Stymphalus (Arcadia)

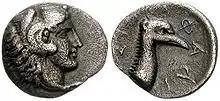
Silver obolus from Stymphalos depicting Heracles on the obverse and a Stymphalian bird and inscription ΣΤΥΜΦΑΛΙΑ on the reverse.

In the time of Pausanias it was included in Argolis. The only building of the city mentioned by Pausanias, was a temple of Artemis Stymphalia, under the roof of which were figures of the Stymphalian birds; while behind the temple stood statues of white marble, representing young women with the legs and thighs of birds. These birds, so celebrated in mythology, the destruction of which was one of the of Heracles, are said by Pausanias to be as large as cranes. but resembling in form the ibis, only that they have stronger beaks, and not crooked like those of the ibis. On some of the coins of Stymphalus, they are represented exactly in accordance with the description of Pausanias.